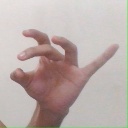
अक्षर: ओ